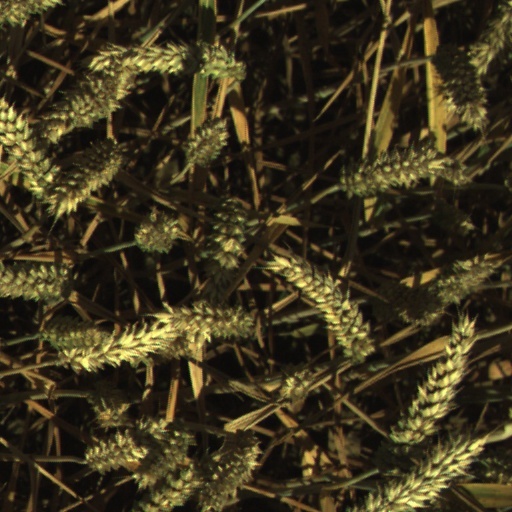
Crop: wheat